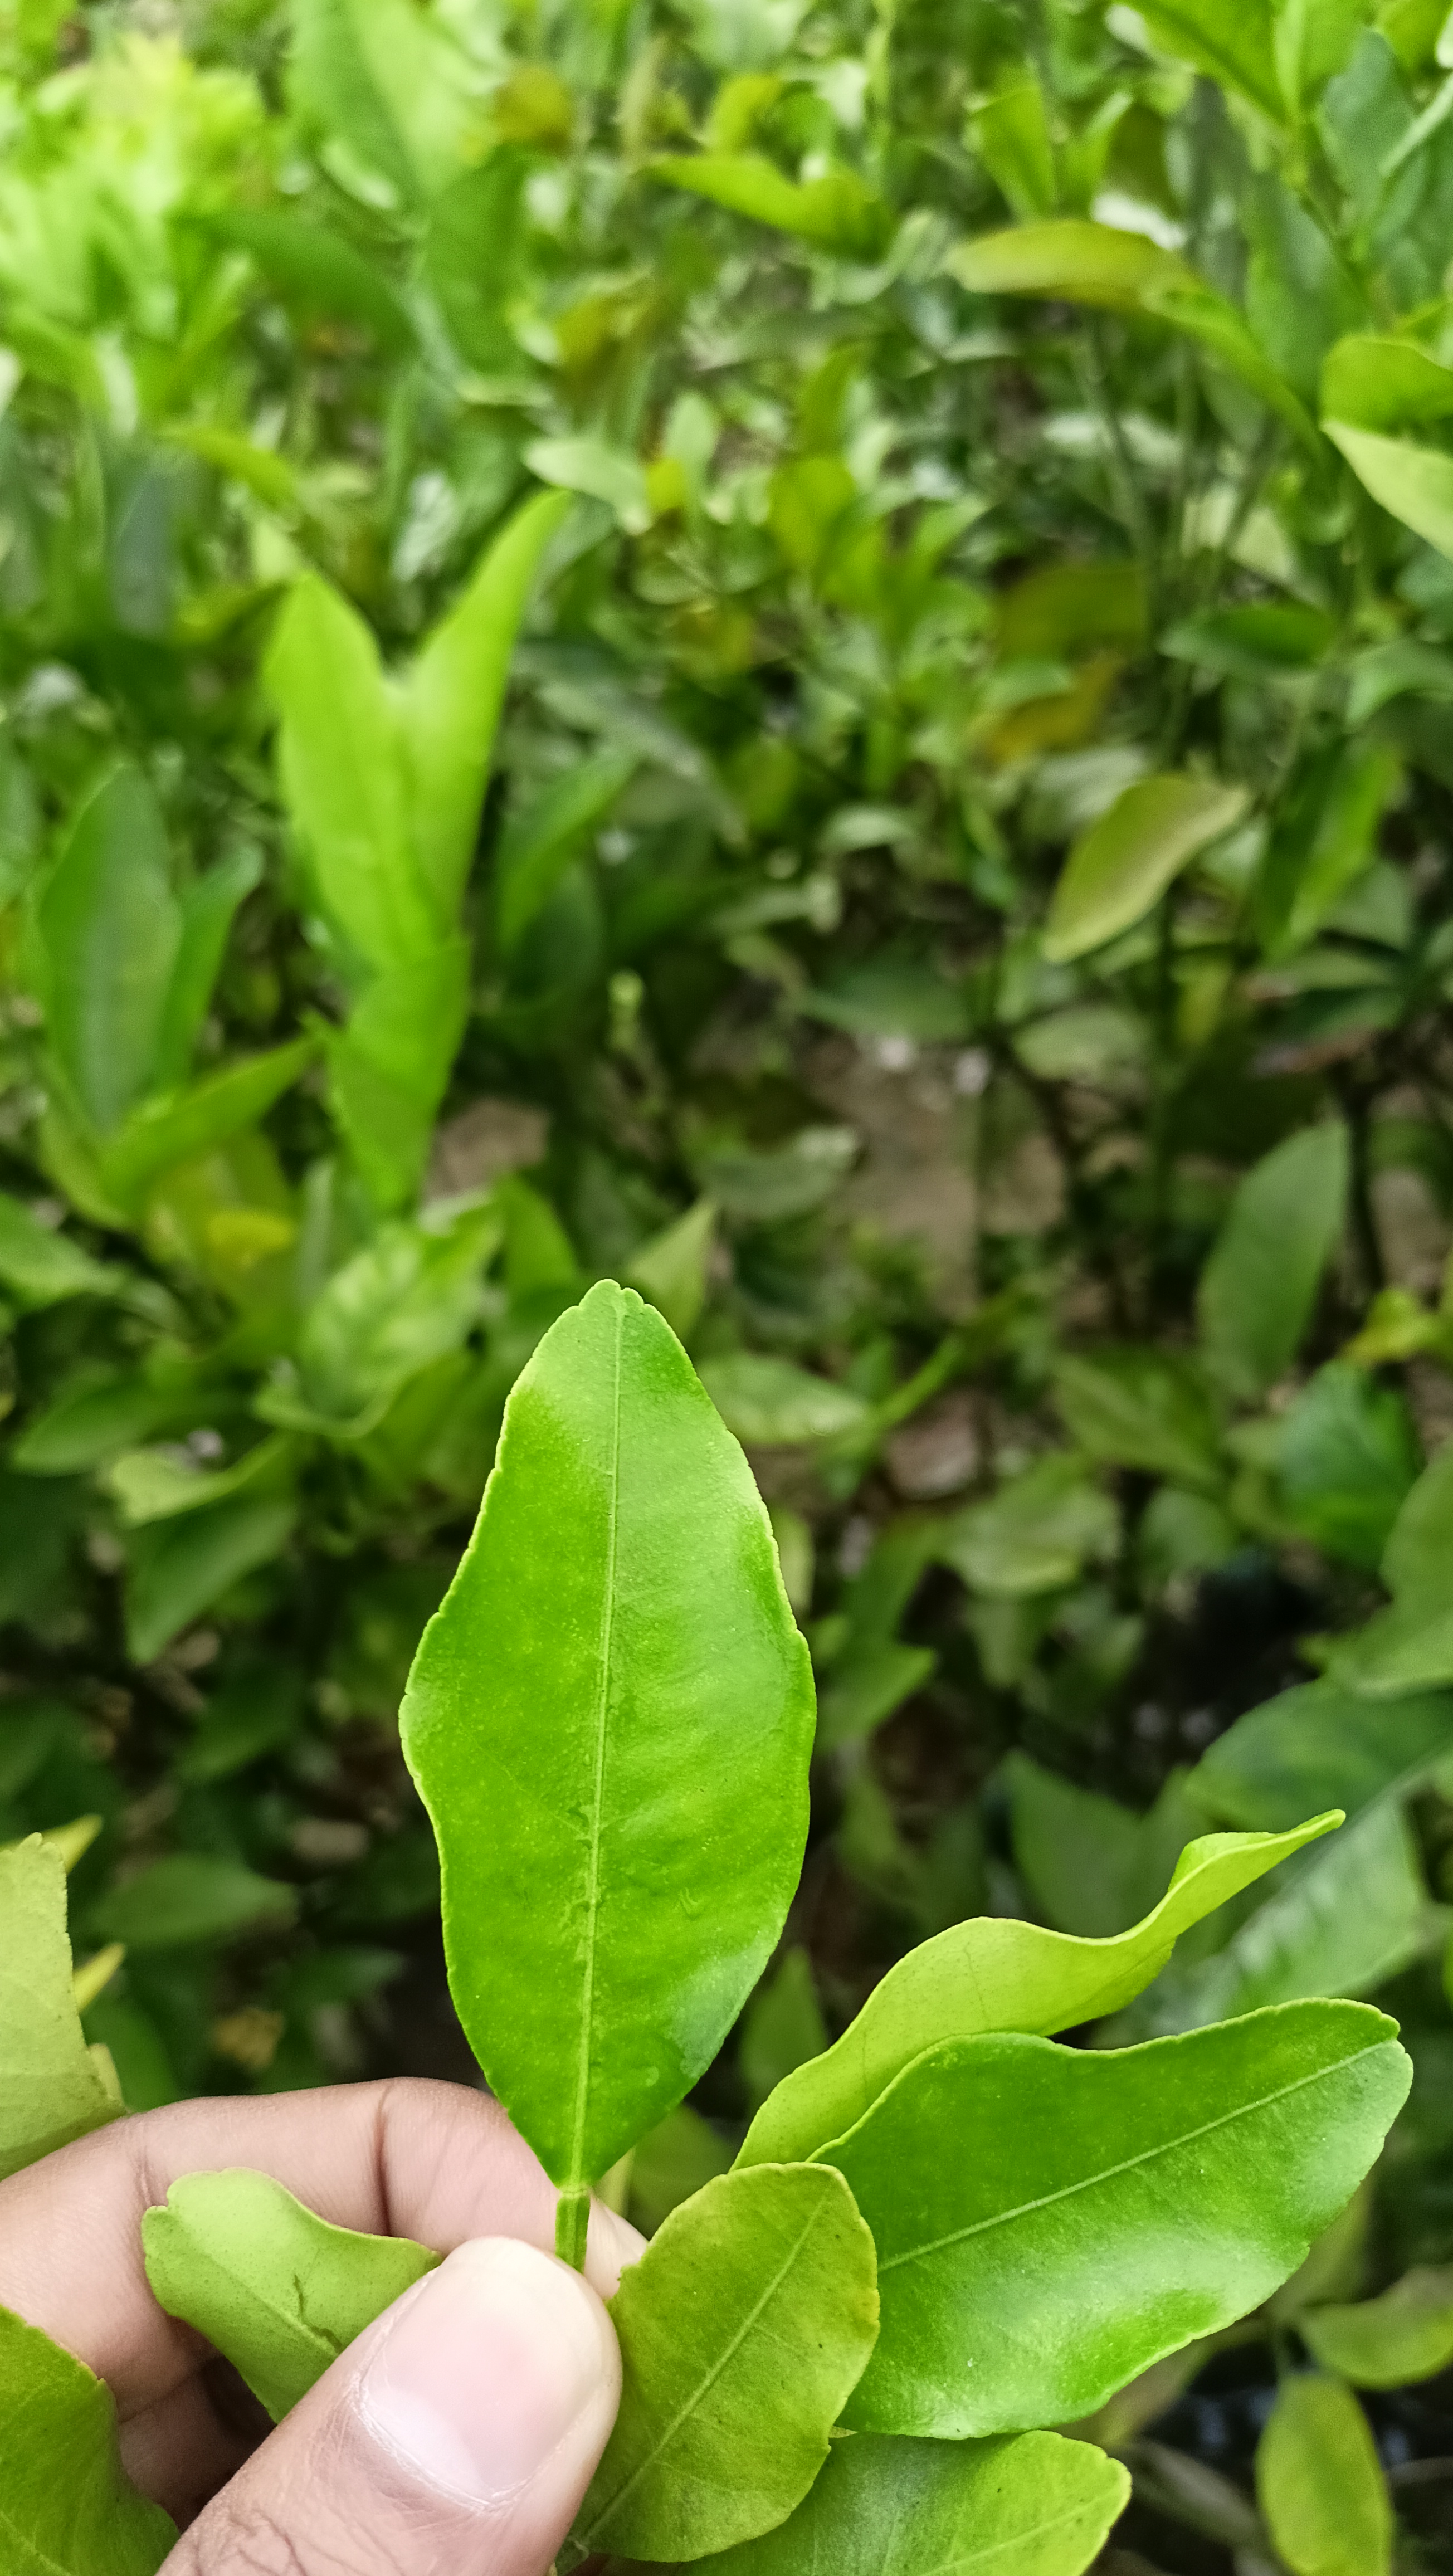
Mandarin leaf variety: Darjeling